Marignac, Charente-Maritime

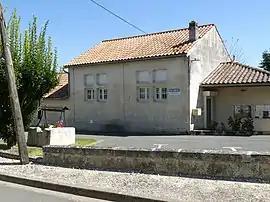
The town hall in Marignac

Marignac is a commune in the Charente-Maritime department in southwestern France.